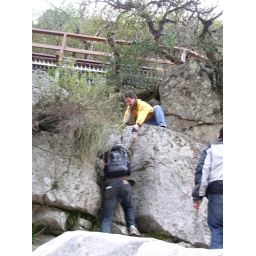
The bridge was out of commission, so we amused ourselves by climbing over rocks down around the waterfall.